Svängknack

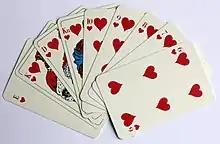
Shortened suits are used in Svängknack. Here: the suit of hearts.

A normal French-suited pack is used, normally of the modern Swedish pattern, from which the 2s, 3s, 4s and 5s are removed to leave 36 cards from the ace (high) down to the six.